Doron Ben Barak

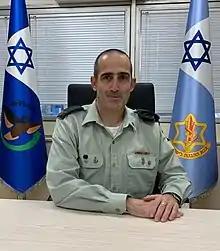
Brig. Gen. Doron Ben Barak, 2020

Doron Ben Barak (born January 1, 1973) is a brigadier general in the Israel Defense Forces who served as the Israeli Chief Military Censor between August 2020 and June 2022.